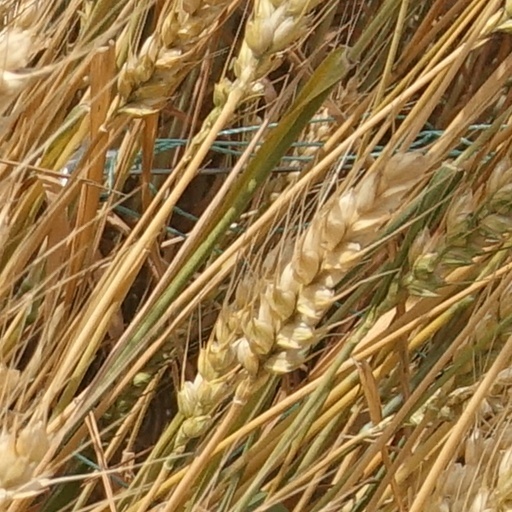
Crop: wheat